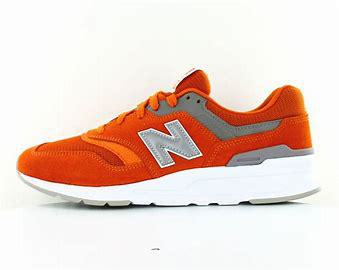
Brand: New
Model: Balance New Balance 997